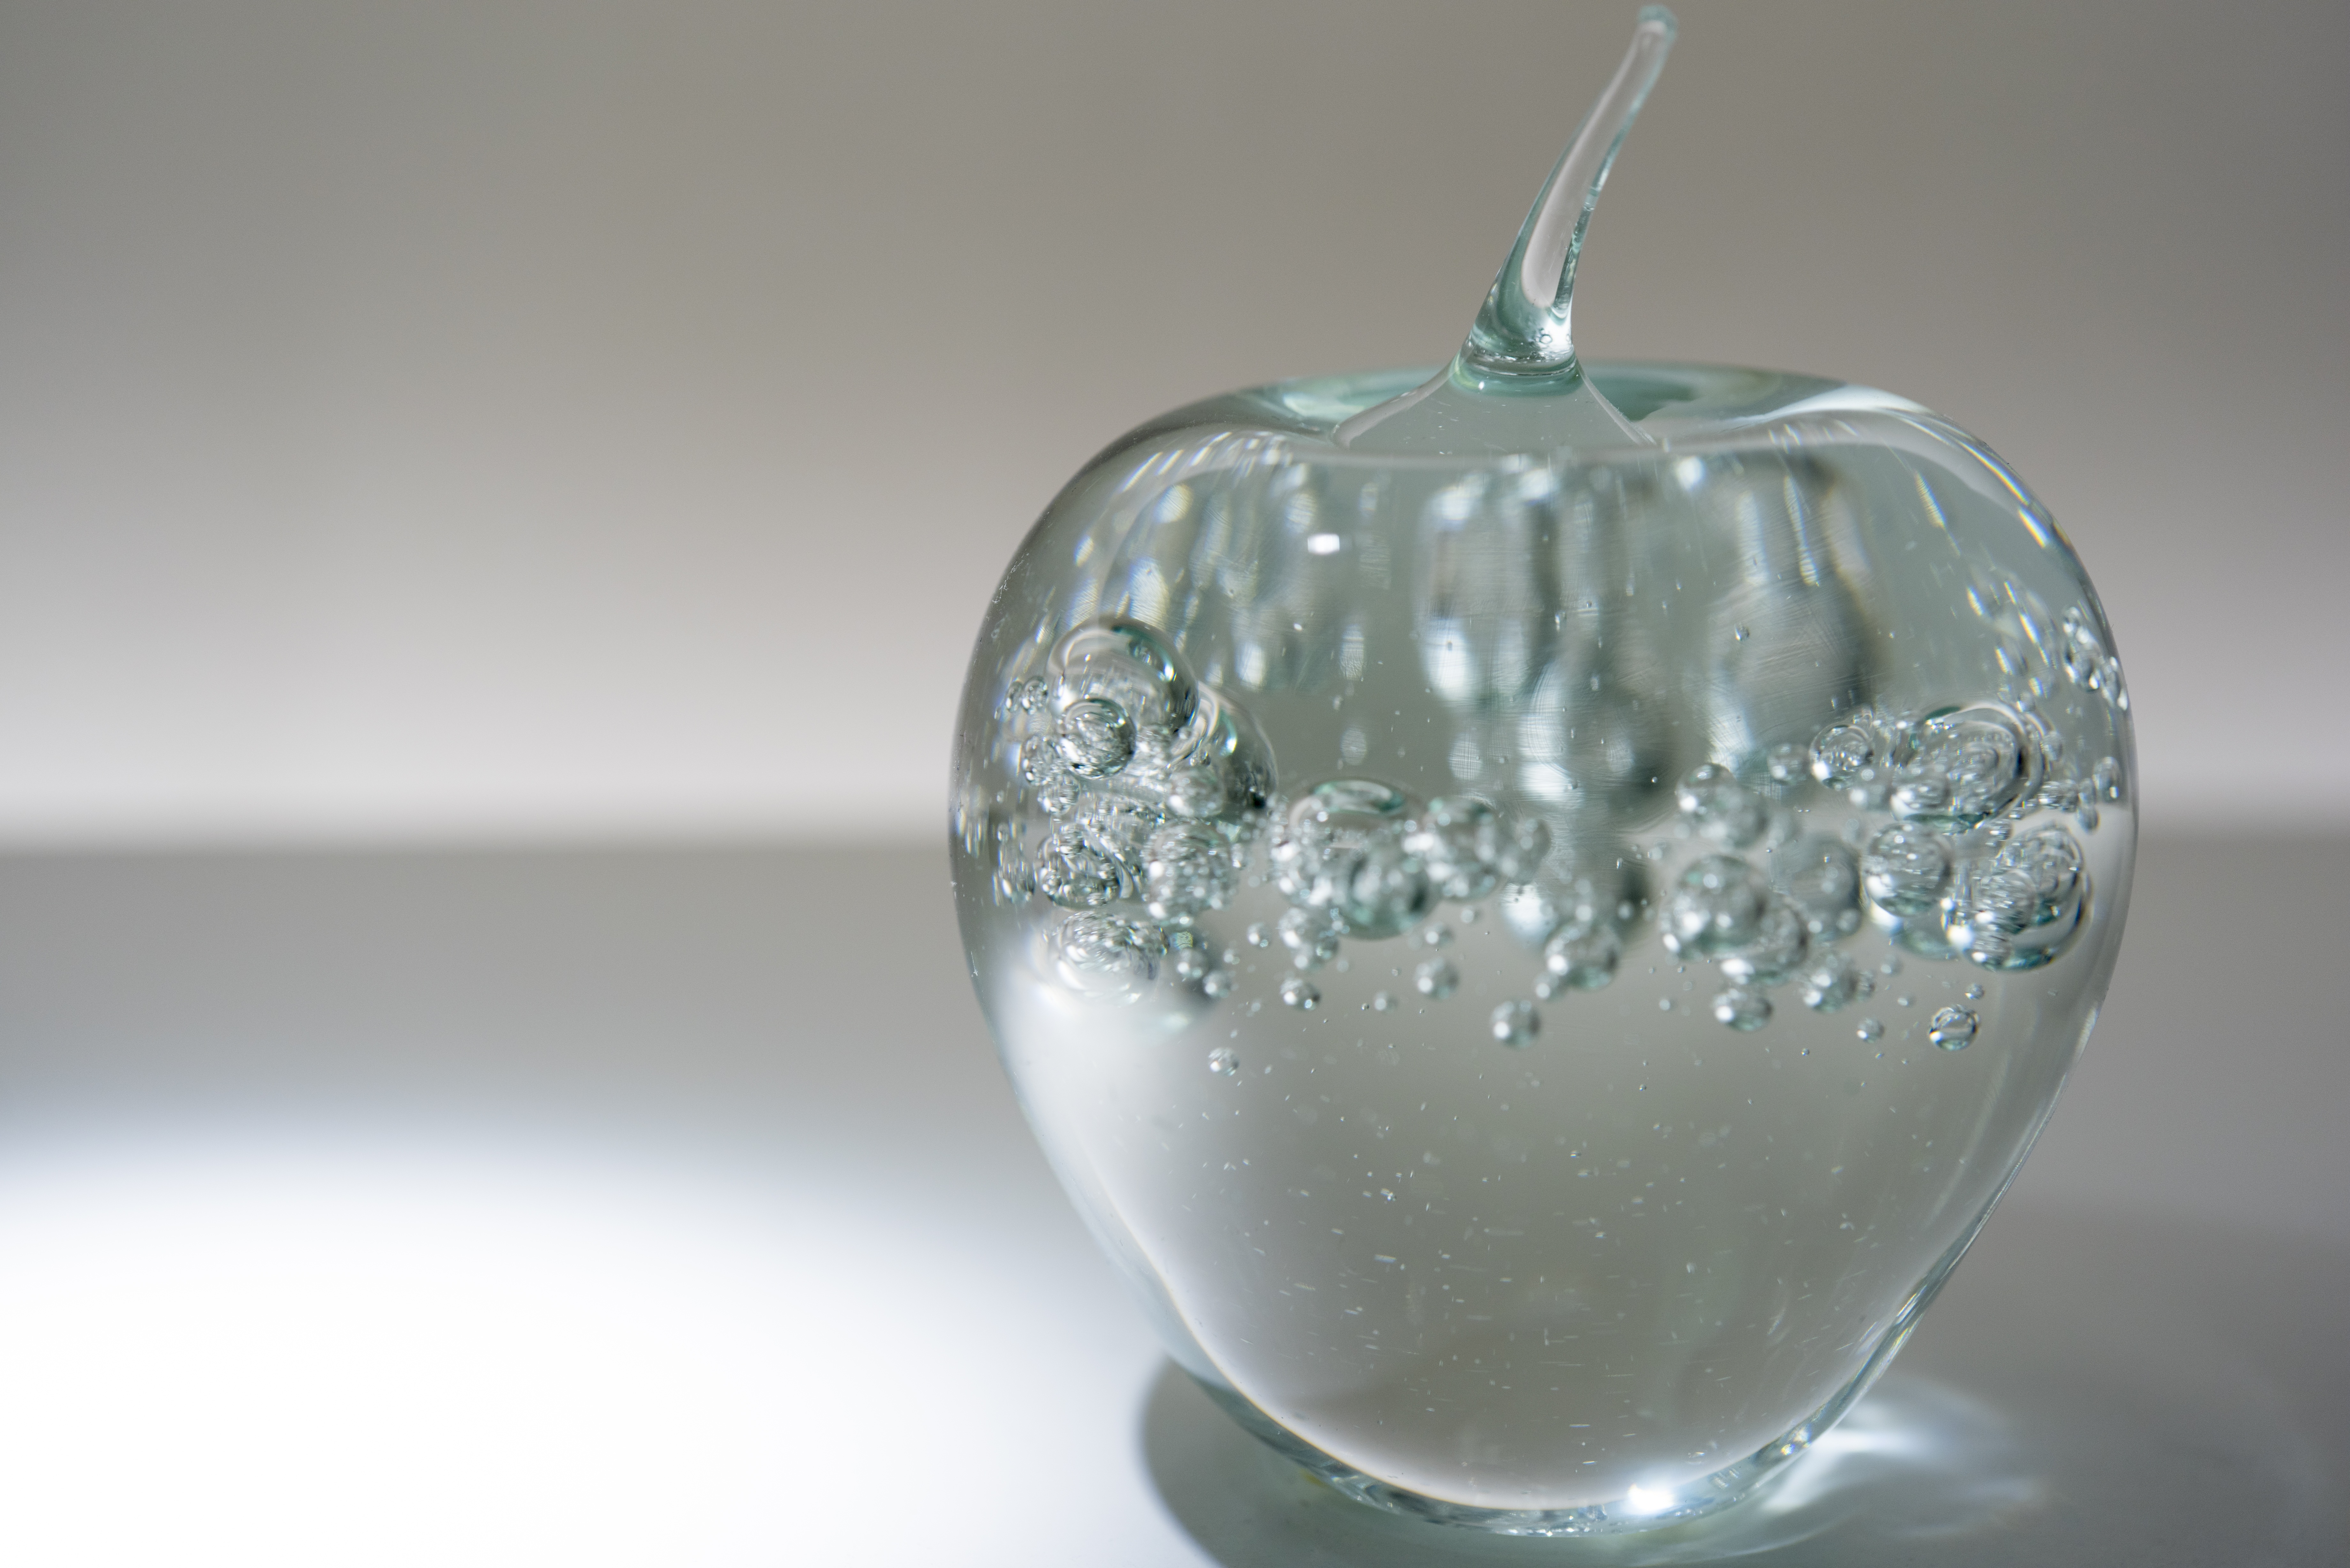
apple, fruit, glass, vase, decoration, lighting, material, jewellery, crystal, solid